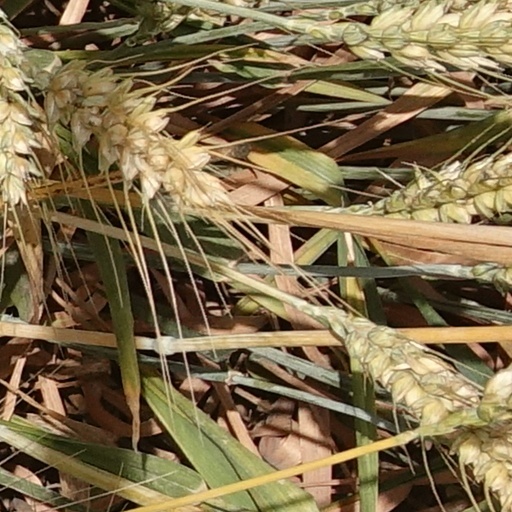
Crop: wheat